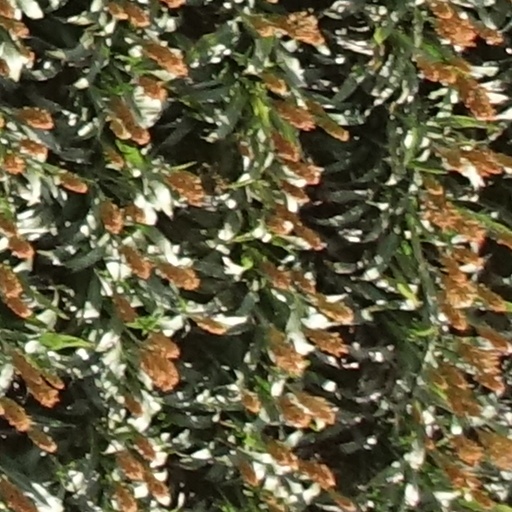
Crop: sorghum